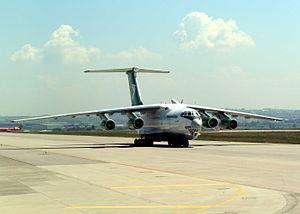
Turkmenistan Airlines est la compagnie aérienne nationale du Turkménistan. Elle opère depuis l'aéroport d'Achgabat. La compagnie aérienne relie sa base d'attache d'Achgabat avec des destinations en Russie, en Europe et en Asie. Tous ses vols internationaux sont assurés par des Boeing et des pilotes formés dans les écoles occidentales. La flotte a été renouvelée et deux Boeing 737-800 ont été livrés en décembre 2013, l'un des deux desservant la ligne de Paris.
L'Iliouchine II-76 est un avion de transport militaire moyen/long courrier quadriréacteur à double flux conçu en Union soviétique à partir de 1967, mais dont le programme a débuté au début des années 1960. Sa désignation OTAN est Candid. Il existe également en version avion ravitailleur nommée Iliouchine Il-78 et en version système de détection et de commandement aéroporté, nommée Iliouchine A-50.